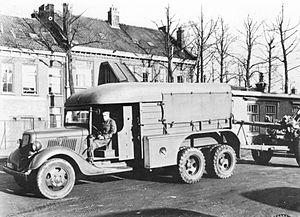
La bataille des Pays-Bas est une opération militaire prévue dans le cas jaune, qui désigne l'invasion allemande de la région des Pays-Bas et de la France pendant la Seconde Guerre mondiale.